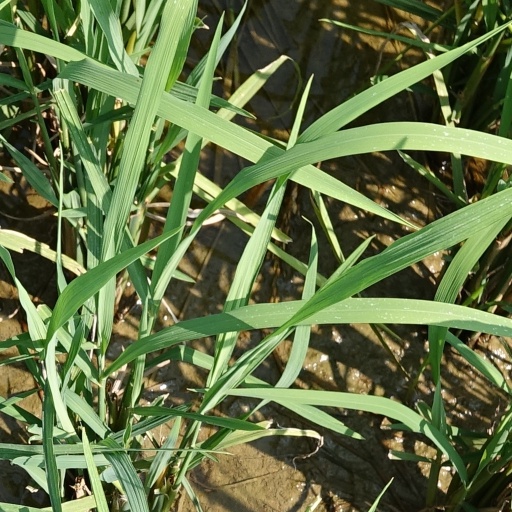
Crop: rice